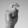
ASL letter: X